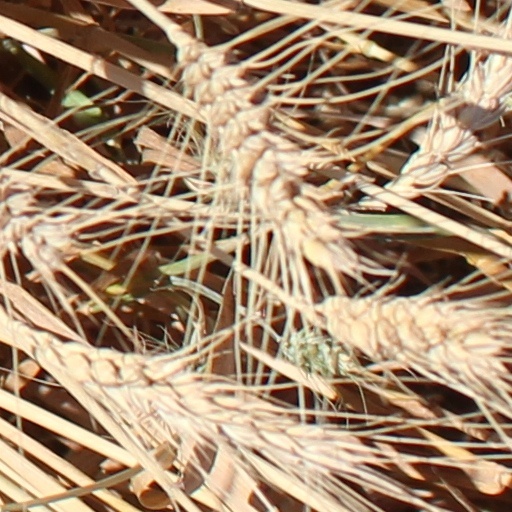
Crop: wheat